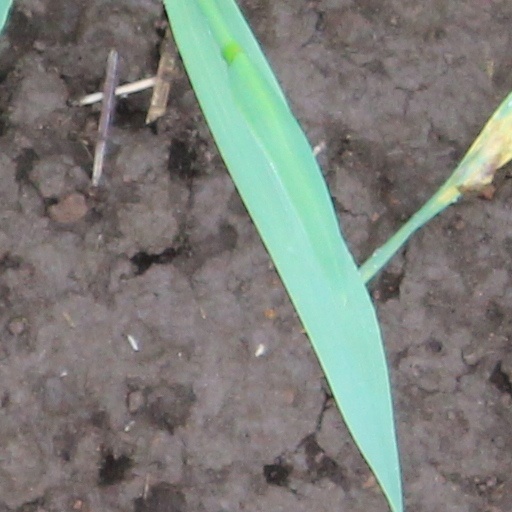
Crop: wheat